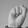
ASL letter: S